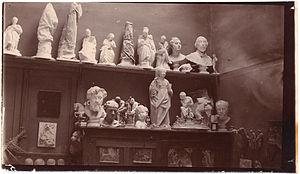
Photographie d'un coin de l'atelier de Jules Dalou, impasse du Maine à Paris, vers 1902 - 1905. Note
Aimé-Jules Dalou, dit Jules Dalou, né à Paris le 31 décembre 1838, et mort dans la même ville le 15 avril 1902, est un sculpteur français.